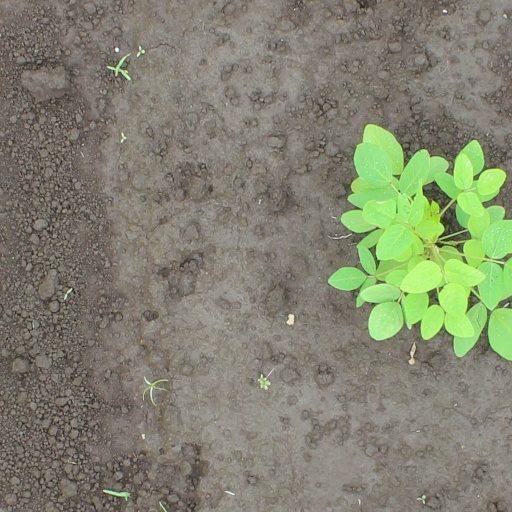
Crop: soybean